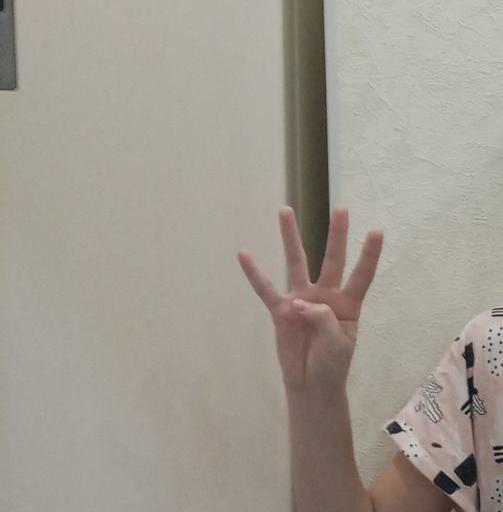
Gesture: four